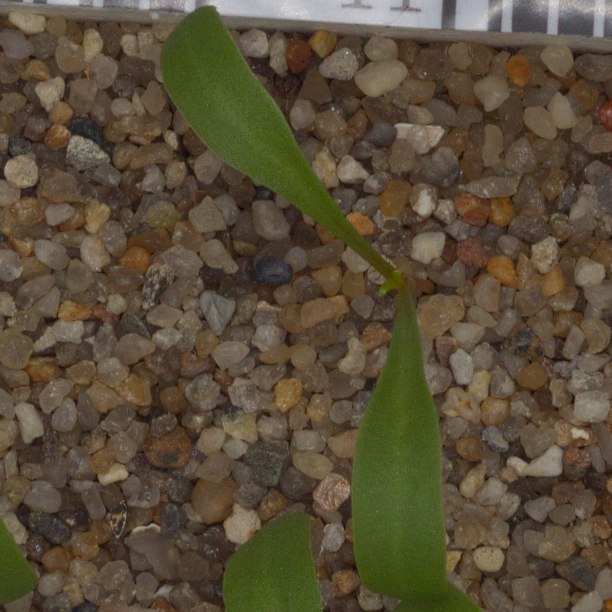
Label: sugar_beet